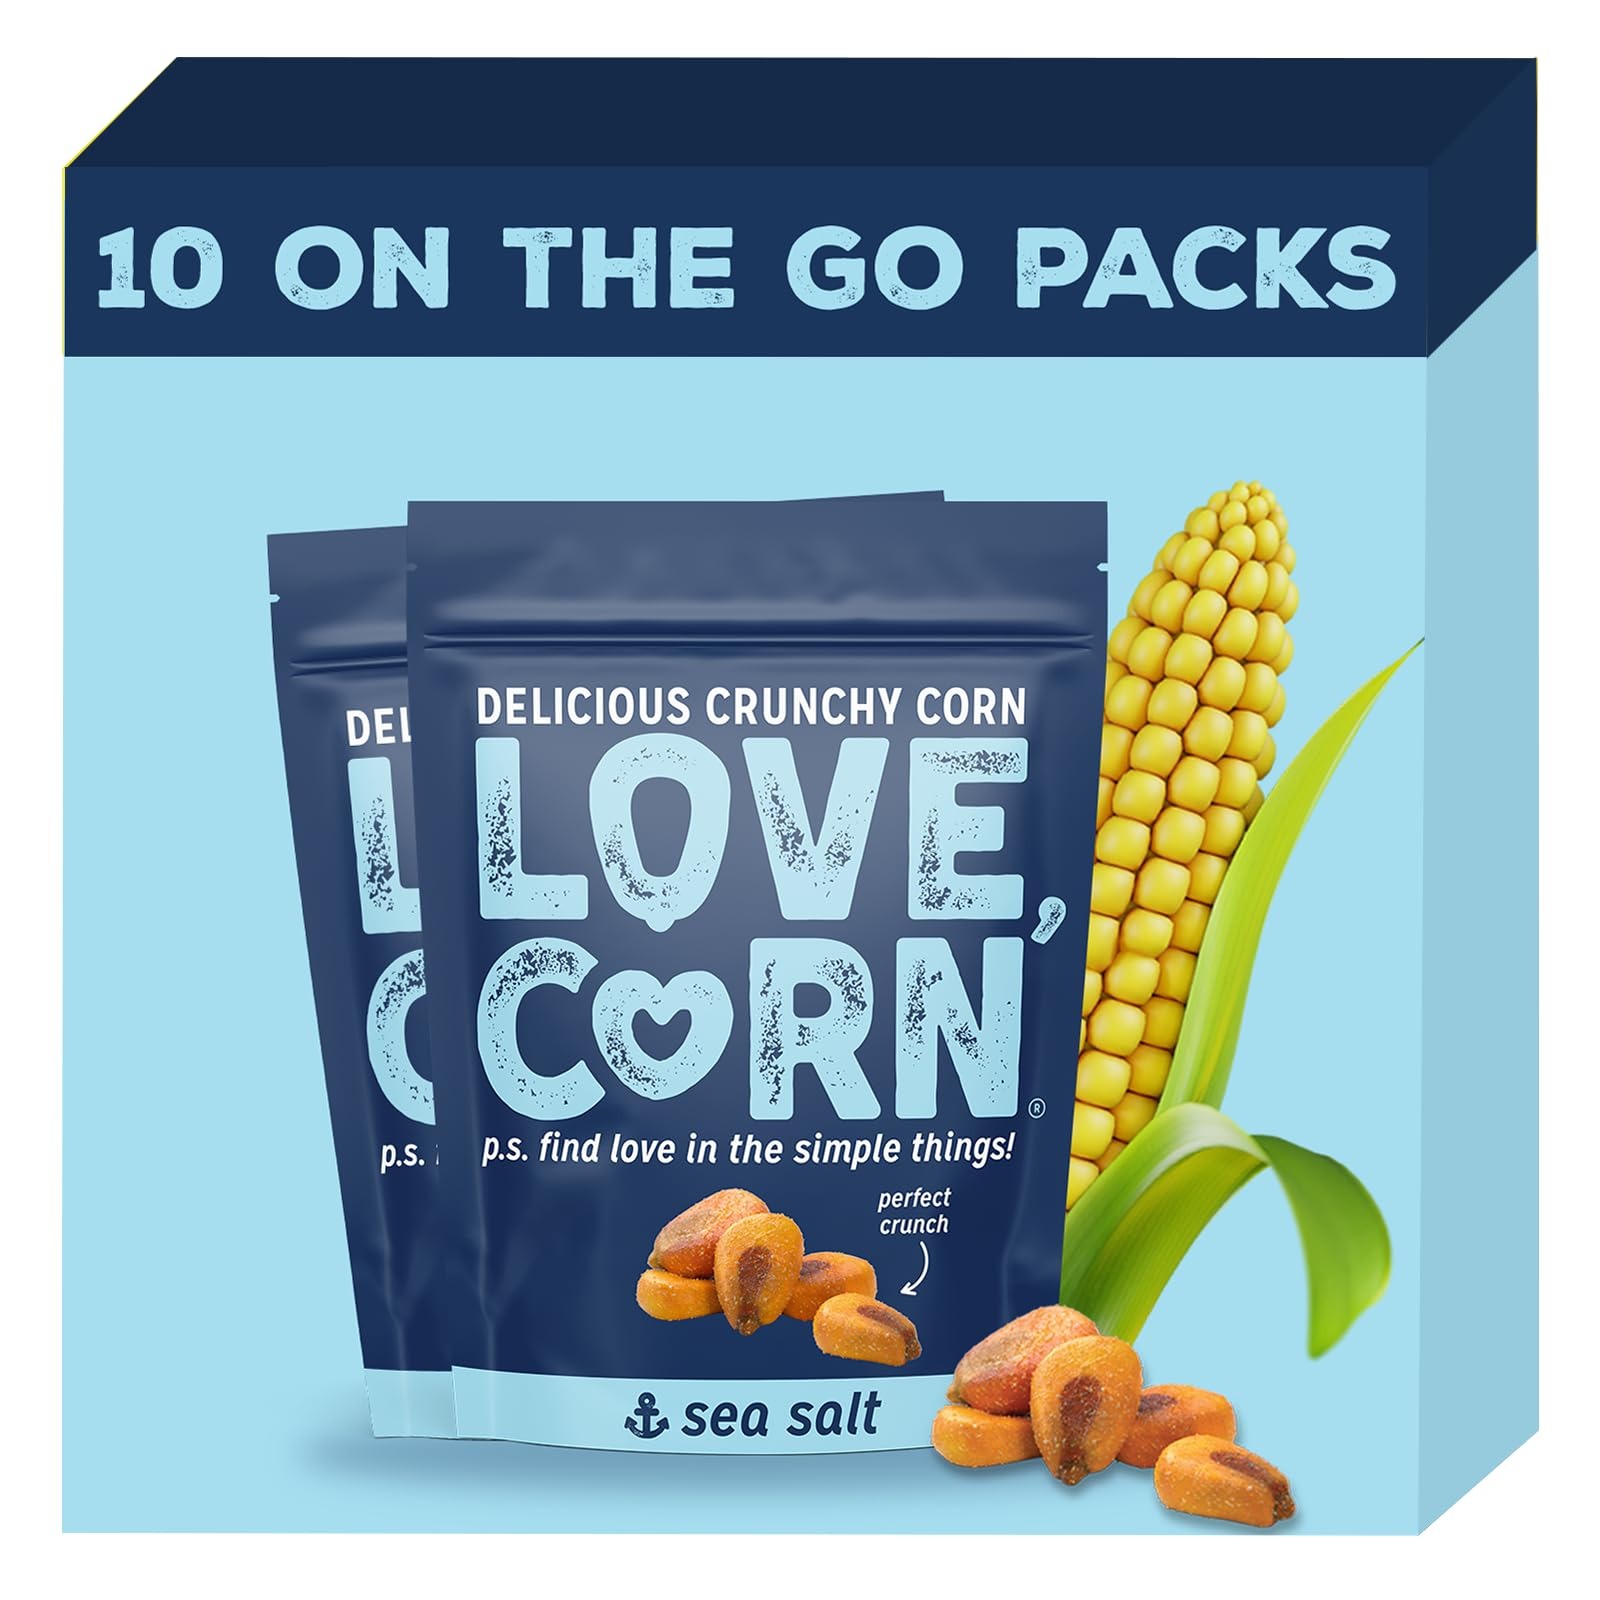
Item Name: LOVE CORN Sea Salt 1.6oz x 10 Bags - Delicious Crunchy Corn - Healthy Family Snacks - Gluten Free, Kosher, NON-GMO - Alternative for Chips, Nuts, Crackers & Pretzels - Perfect for Charcuterie Boards
Bullet Point 1: DELICIOUS CRUNCHY CORN: A better-for-you savory snack made with simple ingredients, bold flavors, and a perfect crunch. A great swap for chips, pretzels, crackers, sunflower seeds & corn nuts. “Your New Favorite Snack!”
Bullet Point 2: SIMPLE INGREDIENTS: Made with whole crunchy corn kernels (right off the cob), sunflower oil, and seasoning. Let’s be honest, sometimes less is more!
Bullet Point 3: SUITABLE FOR ALL DIETS: A low calorie, low sugar, NON-GMO, kosher, gluten free & vegan certified plant-based snack. Popular snack in the Mediterranean & South American diet - “delicioso quicos & kikos!”
Bullet Point 4: LUNCHBOX LOVE: A fan favorite amongst busy adults, always-hungry teens and picky little eaters! Perfect for on-the-go commuters, lunchboxes, after sports, road trips, office snacks, and in between meals. “Kids Love, Dad Obsessed, Mom Approved!”
Bullet Point 5: ENTERTAINING & CRUNCHY TOPPER: Add some LOVE to your next party - pairs perfectly with beer & wine. Your movie night snacks are officially set! Sprinkle on salads or soups as a substitute for croutons. Add some crunch to your cheese or charcuterie board. The “Crunchiest Snack Ever!”
Bullet Point 6: WHAT’S YOUR FLAVOR?: Enjoy Classic Sea Salt, Cheezy, BBQ, Salt & Vinegar or Hot & Spicy. Everyone has a favorite - what will yours be? Ideal as a gift for friends & family or for crunching on your own. There’s no judgment here.
Bullet Point 7: OUR LOVE STORY: In life and in snacks, it’s all about finding love in the little things! LOVE CORN was founded around the family kitchen table with the goal of creating the ultimate feel-good, delicious snack with a mission to do good through business and make customers smile... one kernel at a time!
Product Description: LOVE CORN is on a mission to make Premium Crunchy Corn your favorite snack and put a smile on your face one kernel at a time! LOVE CORN's delicious, crunchy roasted corn kernels are packed with flavor, have the perfect crunch and fun, iconic packaging is loved by adults and kids.
Value: 16.0
Unit: Ounce

Price: 10.335